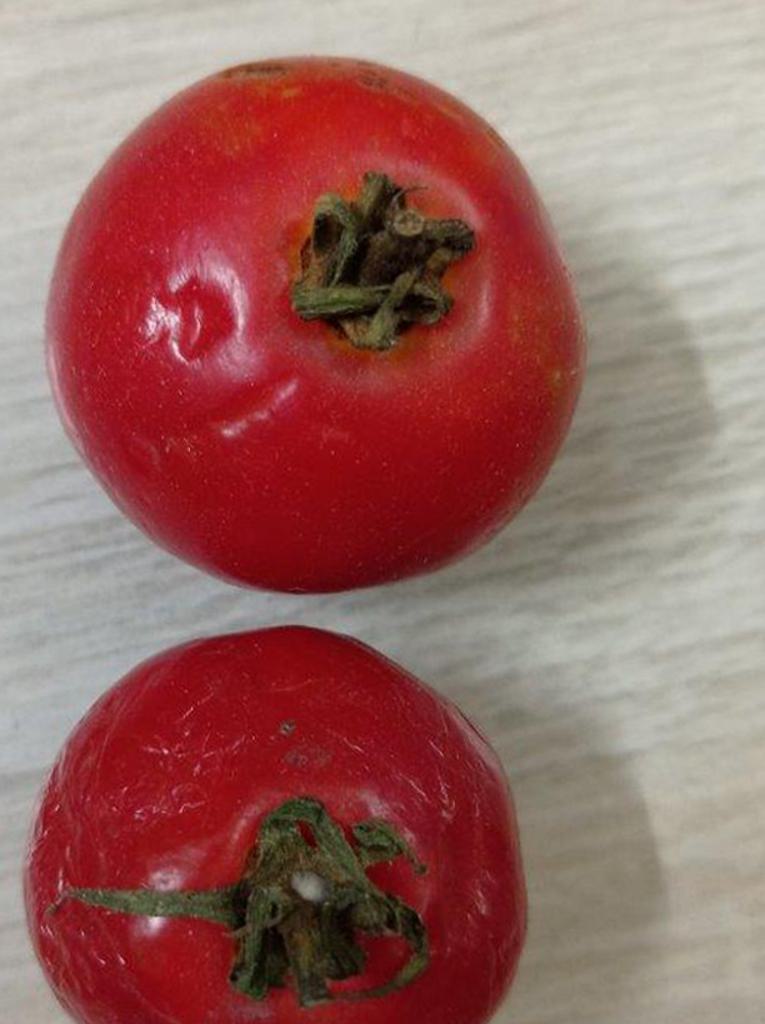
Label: Rotten